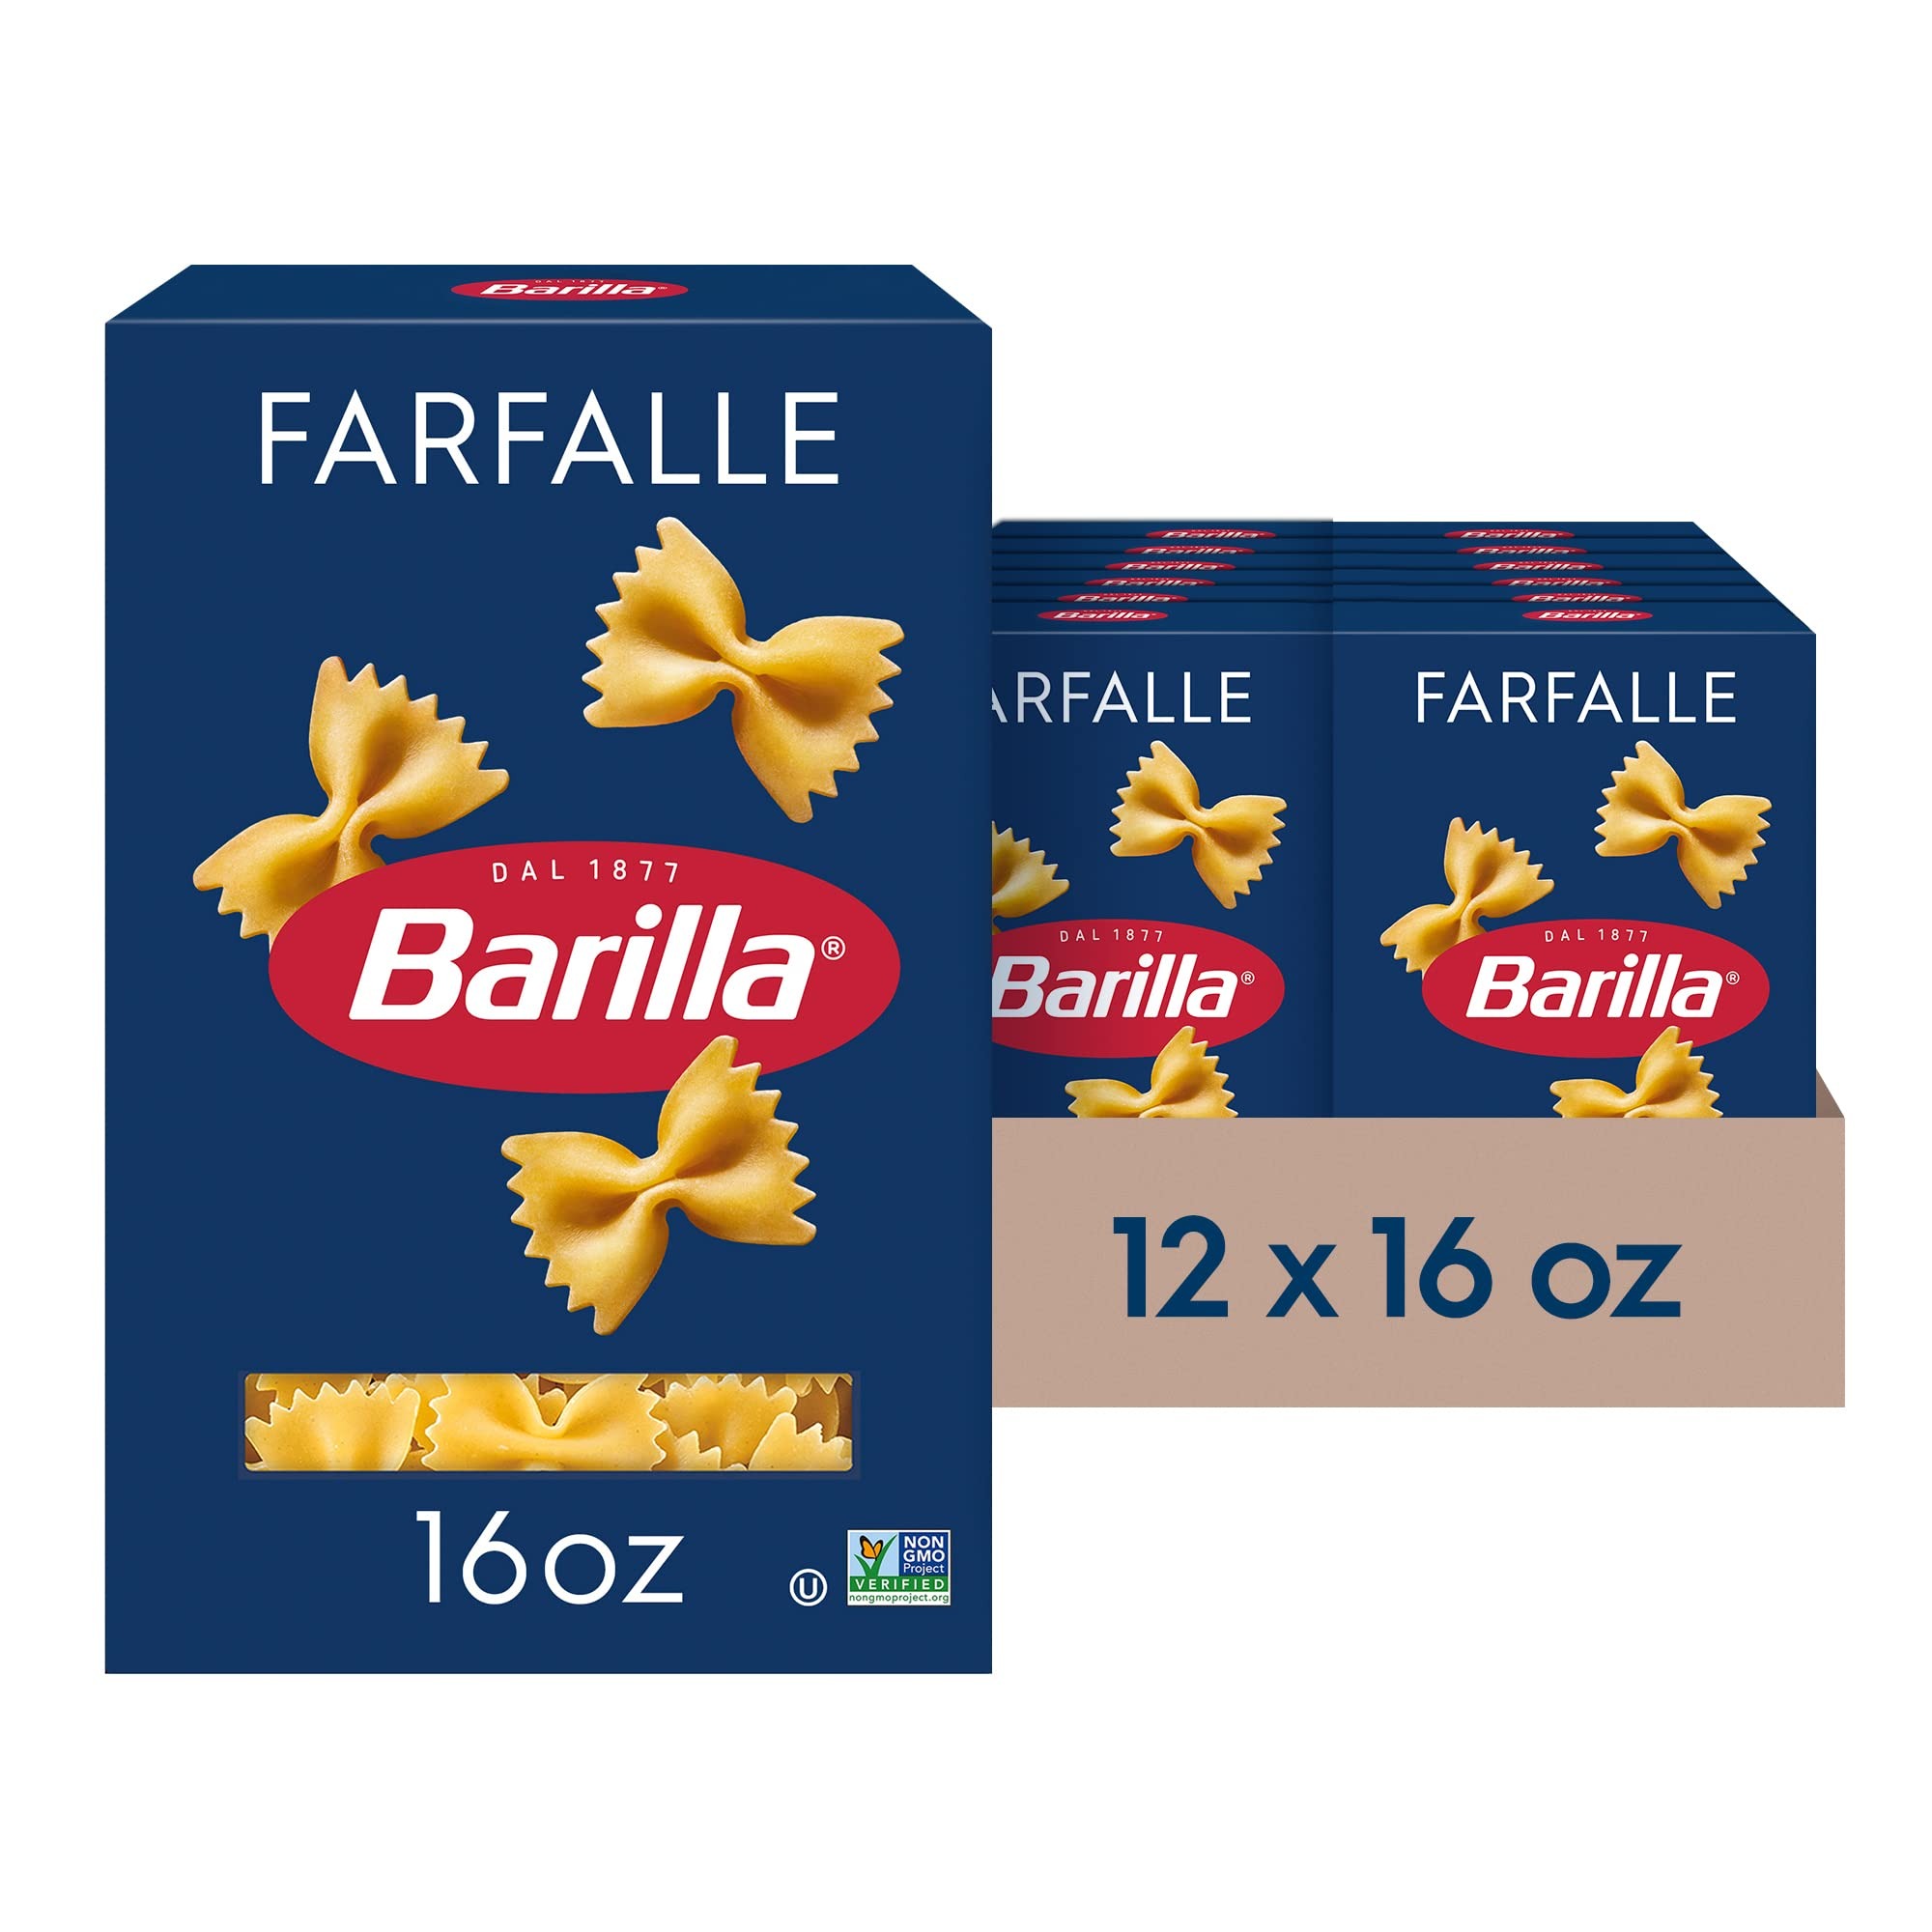
Item Name: Barilla Farfalle Pasta, 16 oz. Box (Pack of 12) - Non-GMO Pasta Made with Durum Wheat Semolina - Kosher Certified Pasta
Bullet Point 1: FARFALLE PASTA: Farfalle pasta, dating back to the 1500s, originated in the Lombardia and Emilia-Romagna part of Northern Italy; Stock up with this pack of 12, 16-ounce boxes of farfalle pasta
Bullet Point 2: BARILLA PASTA: Made with 100% durum wheat and water to deliver great taste and "al dente" texture every time
Bullet Point 3: CREATE DELICIOUS PASTA MEALS: Pair farfalle pasta with intense fragrances and flavors—try it with light pasta sauces with vegetables or fish, a dairy-based pasta sauce, a simple oil-based pasta sauce, or in pasta salads
Bullet Point 4: COOKS TO PERFECTION EVERY TIME: Perfect pasta in 11-12 minutes
Bullet Point 5: NON-GMO & KOSHER CERTIFIED PASTA: Barilla Farfalle pasta is crafted with the highest quality Non-GMO ingredients and is kosher certified
Bullet Point 6: FREE FROM MAJOR ALLERGENS: Barilla pasta is lactose, peanut, shell fish, fish, tree nut, and soy free; Suitable for vegetarians
Bullet Point 7: UNCOMPROMISING QUALITY, TRUSTED FOR GENERATIONS: A pantry staple, people know Barilla stands for quality and a perfectly "al dente" pasta texture every time; That's why Barilla pasta has been an Italian favorite for over 140 years
Value: 192.0
Unit: Ounce

Price: 1.99